Rigoberto Urán

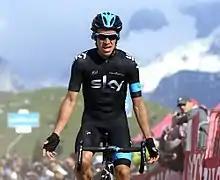
Urán winning a stage at the 2013 Giro d'Italia

Urán joined for the 2011 season. He finished 5th in Liège–Bastogne–Liège, and 4th overall in the Volta a Catalunya. At the Tour de France, Urán became leader of Sky after Bradley Wiggins crashed out on Stage 7. He finished 5th on Stage 14, taking the best young rider's jersey and moving up to 11th overall in the process. Urán lost the jersey to Rein Taaramäe on Stage 18 after picking up an illness, and eventually finished 24th overall. He managed to recover in time for the Clásica de San Sebastián where he placed 9th and took his first top 10 finish in the race. Urán travelled to Canada in September in order to ride the new Canadian World Tour classics that was introduced in 2010. His best result was 3rd at Grand Prix Cycliste de Québec, which he later won in 2015.